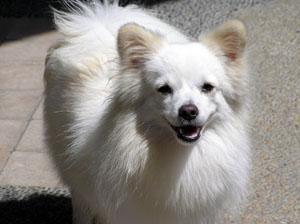
pomeranian